Billy Williams (music hall performer)

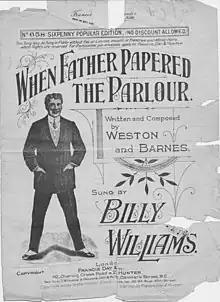
1910 sheet music cover

William Holt Williams (born Richard Isaac Banks; 3 March 1878 – 13 March 1915) was an Australian-born British vaudeville and music hall singer and entertainer. His best known song was "When Father Papered the Parlour".